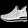
Label: Ankle boot